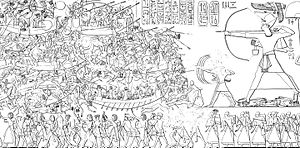
Krig
Relief fra Ramses 3's gravkammer i Kongernes Dal, som viser egypternes søslag mod havfolkene ca. 1175 f. Kr.
Krig er en tilstand af væbnet konflikt mellem samfund eller stater, en tilstand normalt kendetegnet ved ekstremt agressive og voldelige handlinger, ødelæggelse og død. Krigsførelse er betegnelsen for de måder som krigshandlinger udføres på, hvad enten de udføres af regulære militære styrker eller mere irregulære militser. I total krig er krigsførelsen ikke begrænset til militære mål, men fører oftest til omfattende ødelæggelse og tab blandt civile. Det modsatte af krig er fred. Årsagerne til krig kan være et ønske om at erobre landområder, opnå adgang til råstoffer, historiske nationale stridigheder eller uoverensstemmelser om religion.